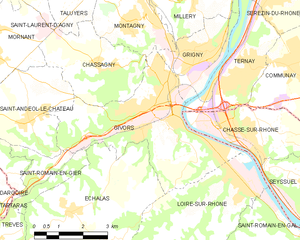
Givors
Kort over kommunen
Kort over kommunen
Givors er en fransk by og kommune beliggende i departementet Rhône i Auvergne-Rhône-Alpes-regionen. I januar 2010 var der 19.118 indbyggere.